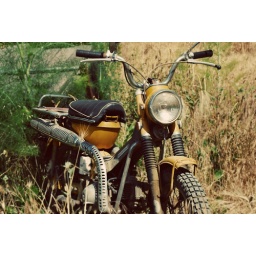
Was just sitting in a field on our hike. 96/365